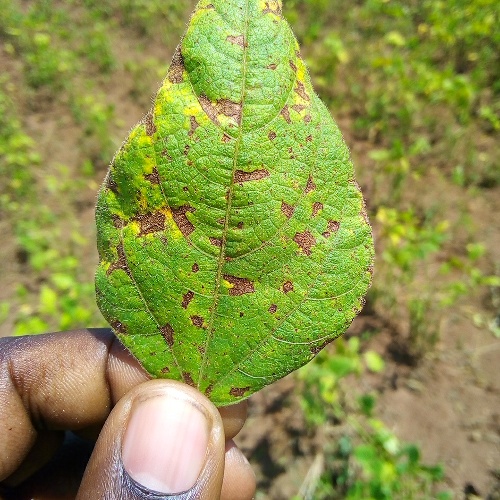
Leaf condition: angular_leaf_spot